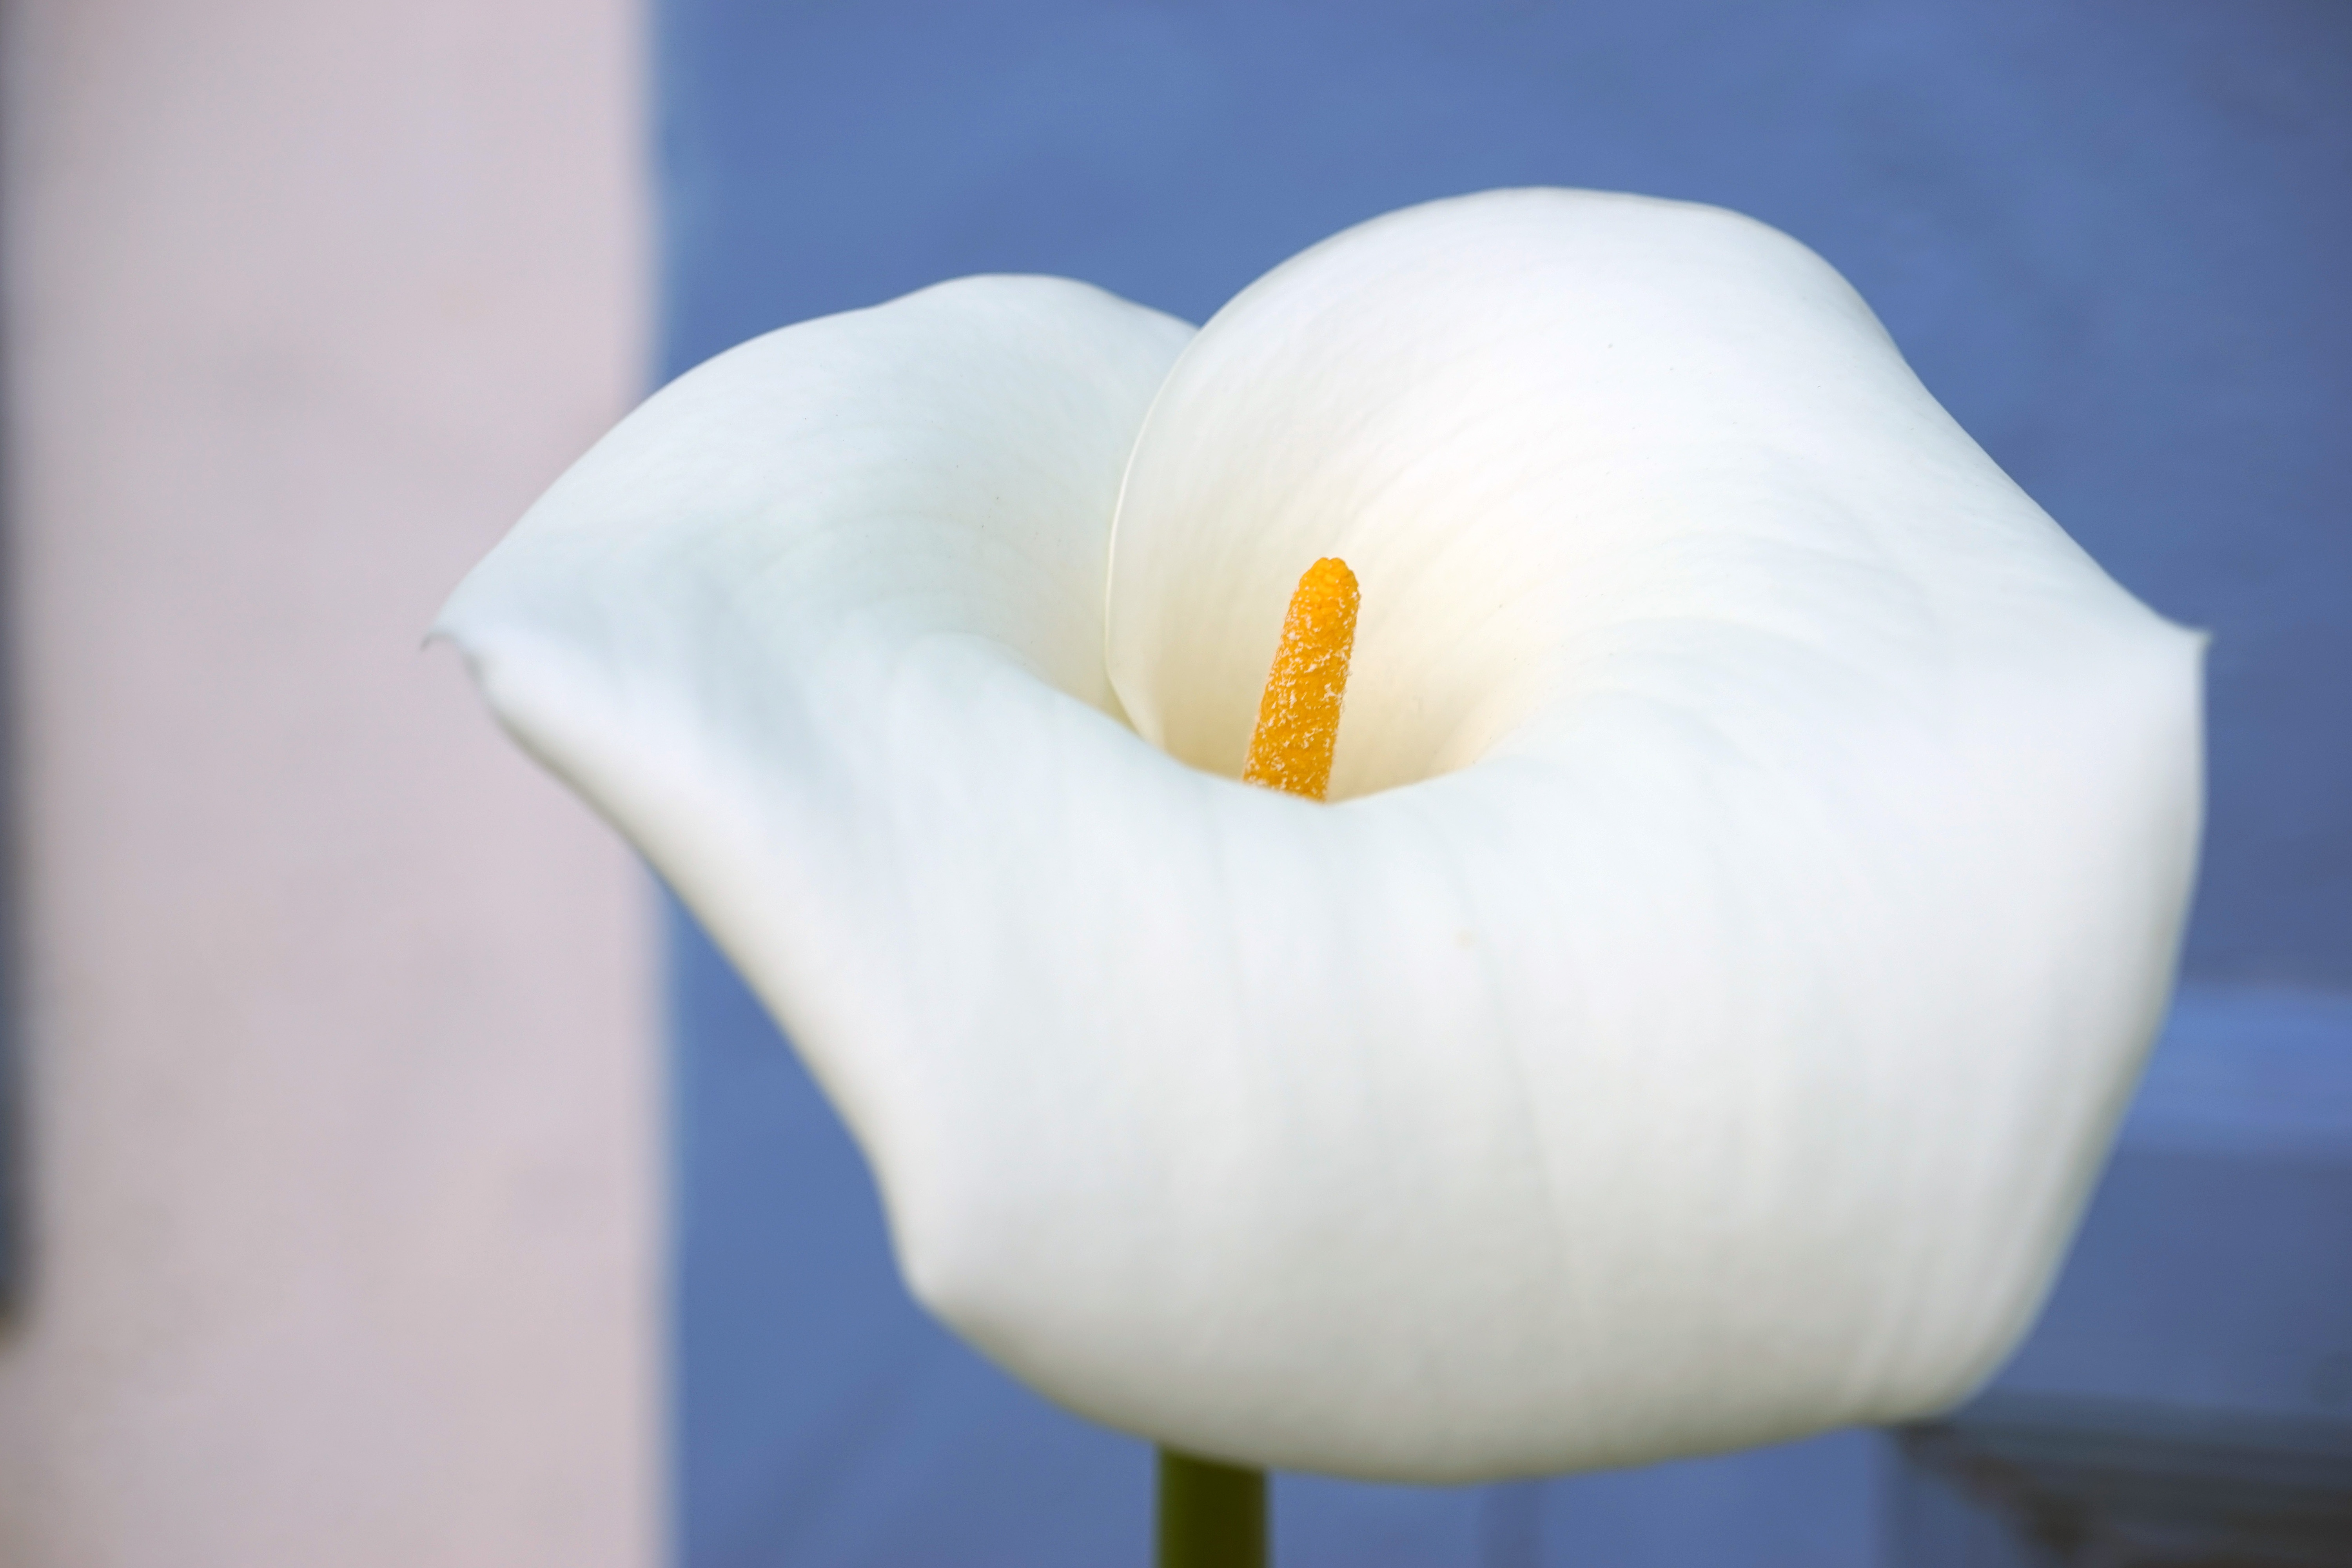
blossom, plant, white, flower, petal, bloom, blue, yellow, close up, calla, macro photography, flowering plant, land plant